Hitachi

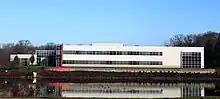
Hitachi Astemo Americas Offices, Farmington Hills, Michigan

Hitachi built its first steam locomotive in 1920, and has since evolved into a company that builds almost everything related to rail transport; rolling stock, traction systems, power transmission systems, signalling systems, programmed traffic control systems and seat reservation systems.